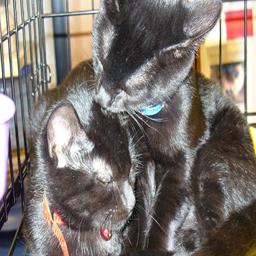
Animal: cats